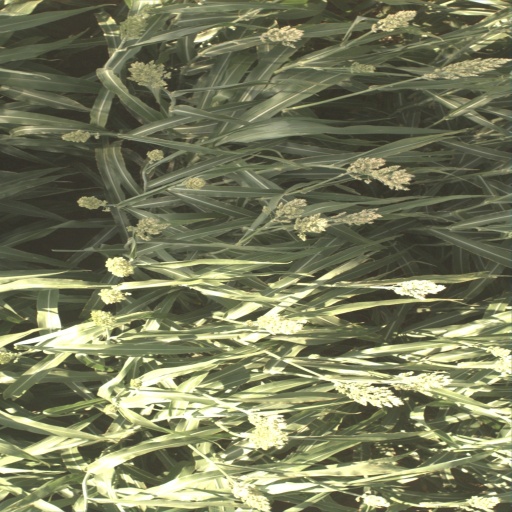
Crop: sorghum